Village Historic District

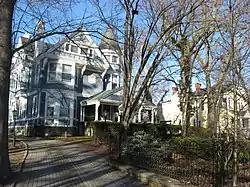
Typical houses in the district

Village Historic District is a registered historic district in Wyoming, Ohio, listed in the National Register of Historic Places on August 25, 1986. It contains 277 contributing buildings.